Malayisation

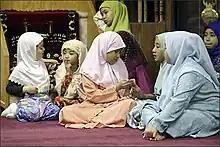
Cham girls, wearing Baju Kurung.

Historically, Indonesia was home to a number of Malay sultanates that were involved in the process of Malayisation throughout the archipelago. The three main elements often associated with the concept of Malayization, namely the Malay monarchy or loyalty to the sultan as the ruler of the Malays, the dominance of Malay identity which includes ethnic and linguistic aspects, and the position of Islam as the official religion, have no official recognition in modern Indonesian statehood. This is mostly because the pluralism and diversity policy enshrined in the Pancasila national ideology avoids domination of certain group over another.